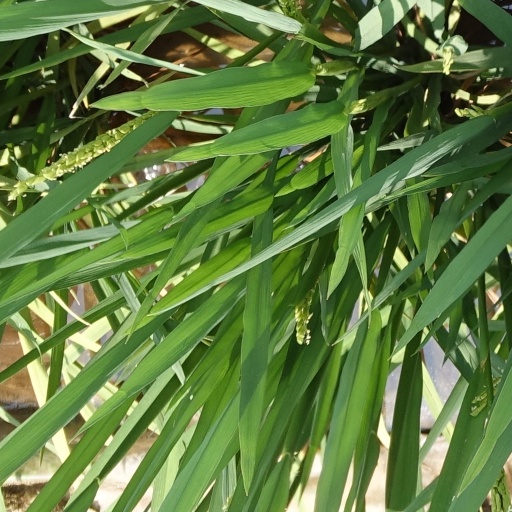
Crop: rice